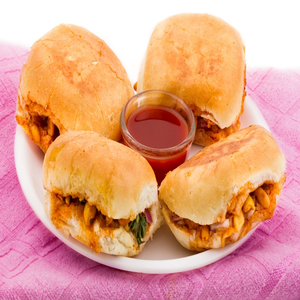
Dish: dabeli